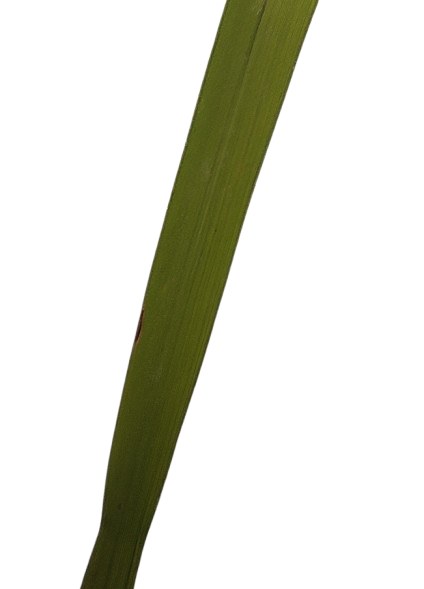
Label: Healthy